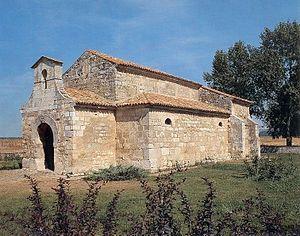
L'art wisigoth ou art wisigothique renvoie à l’art développé du Vᵉ siècle au début du VIIIᵉ siècle durant l'existence du royaume wisigoth, principalement en Espagne et moins au Portugal. La période de fondation lorsque sa capitale était Tolosa fut trop brève pour laisser des traces significatives.